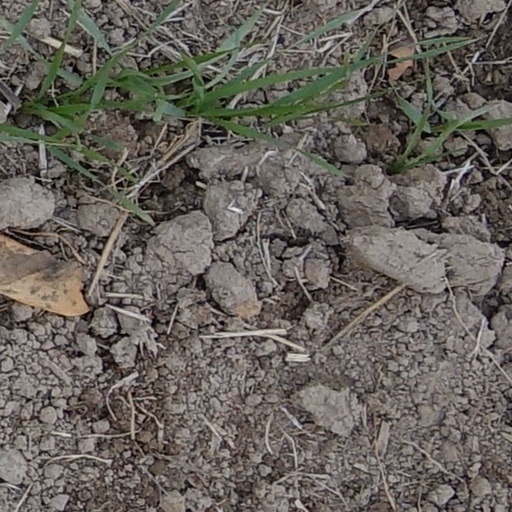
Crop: wheat